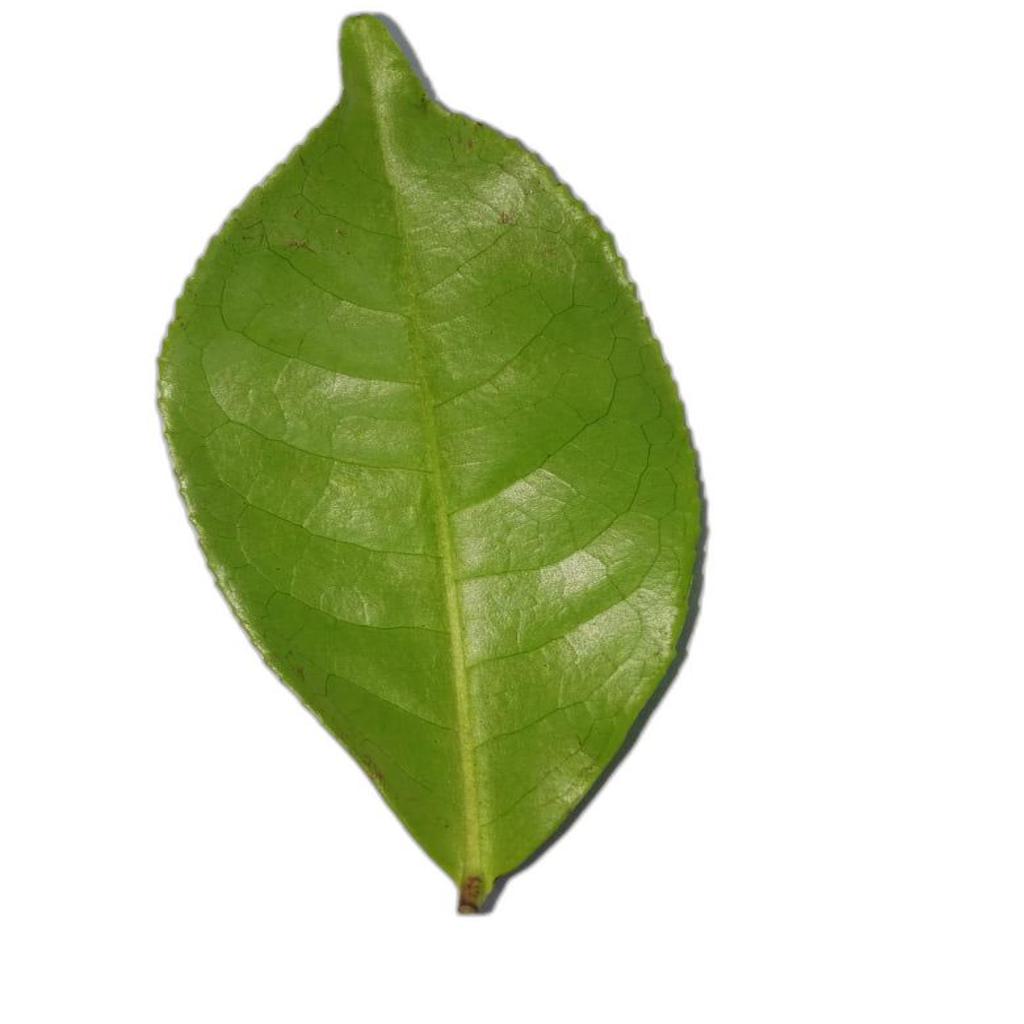
Label: Healthy